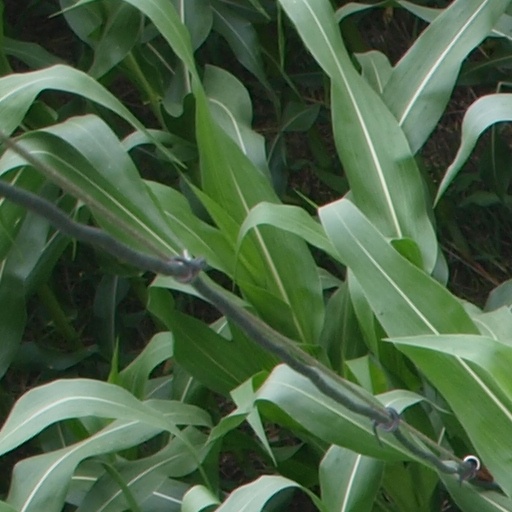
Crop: maize; corn